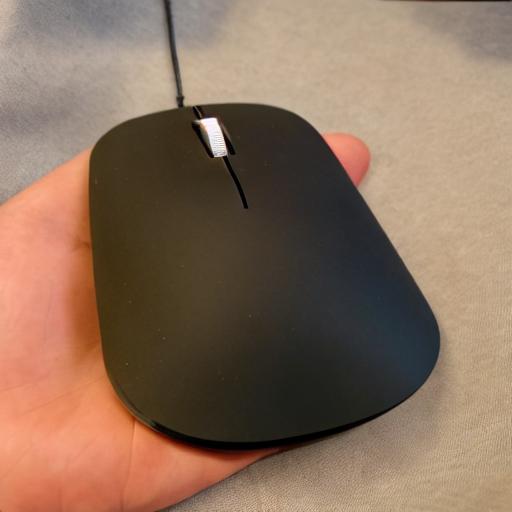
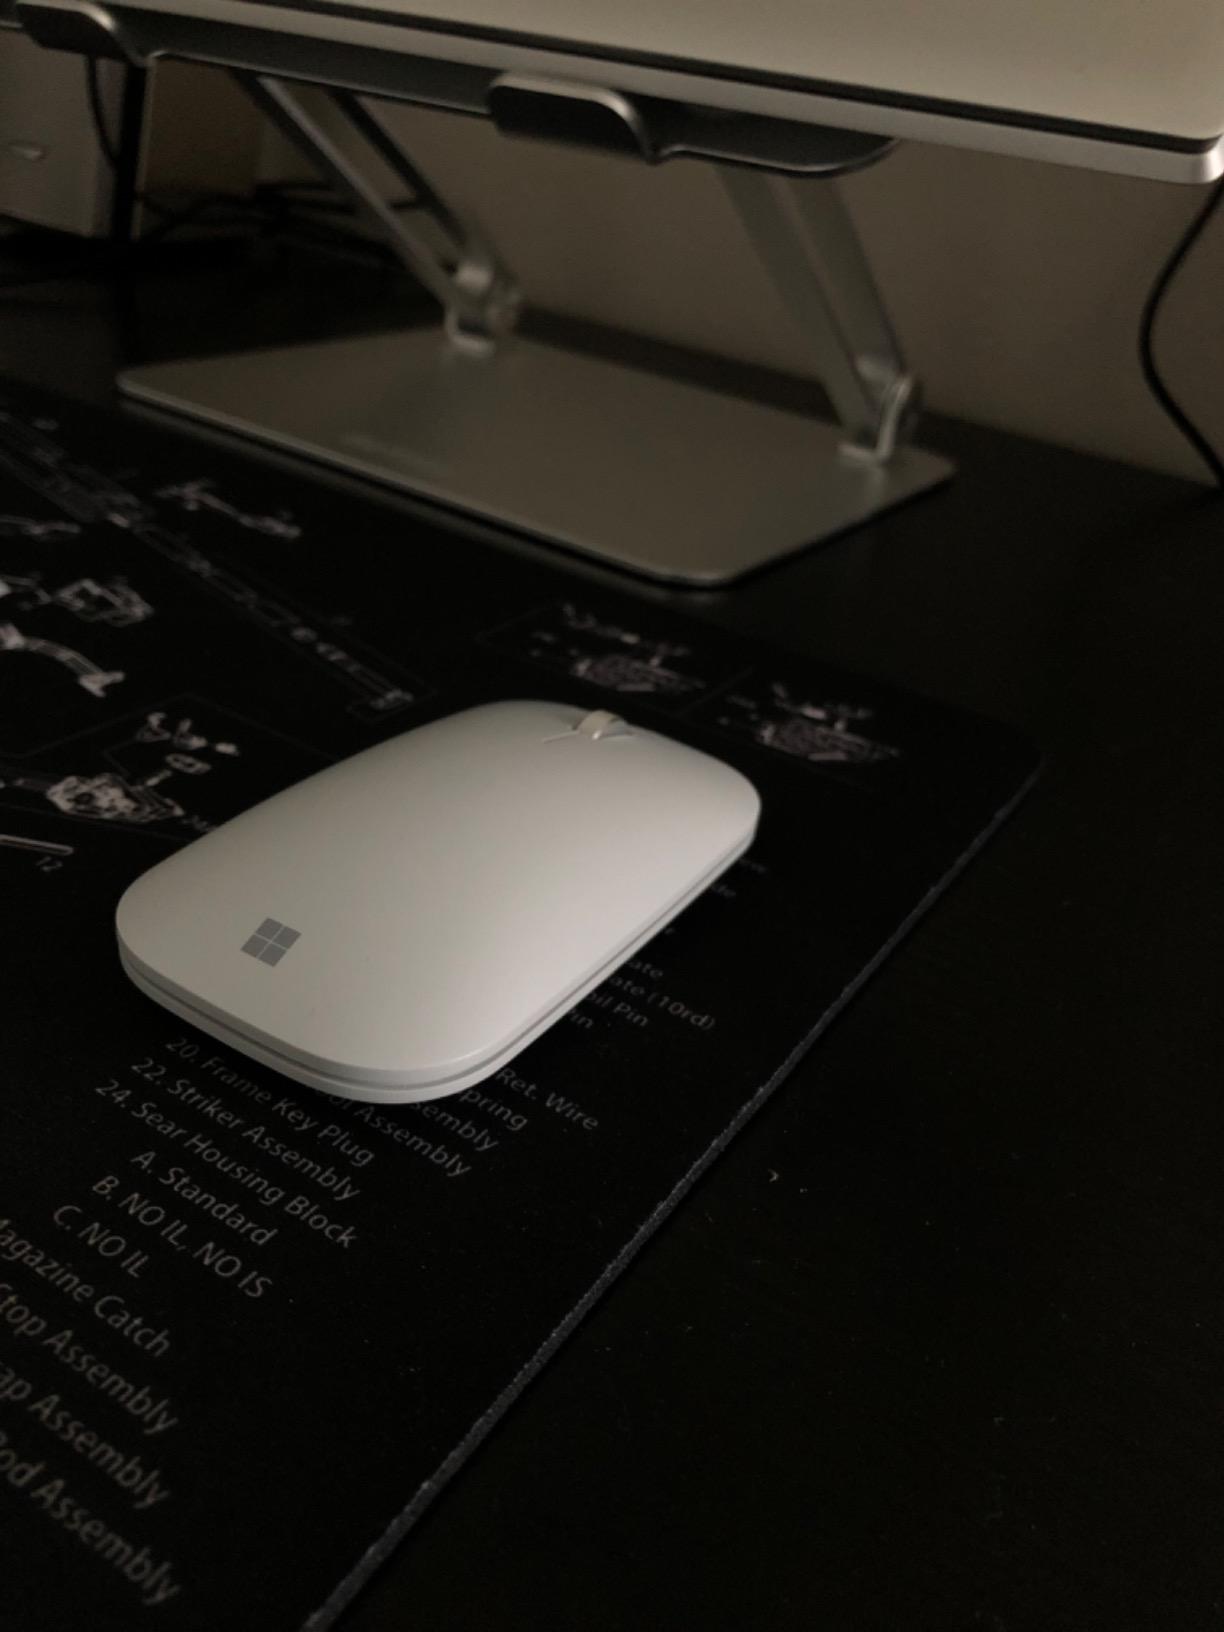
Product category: mouse
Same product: no